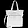
Label: Bag